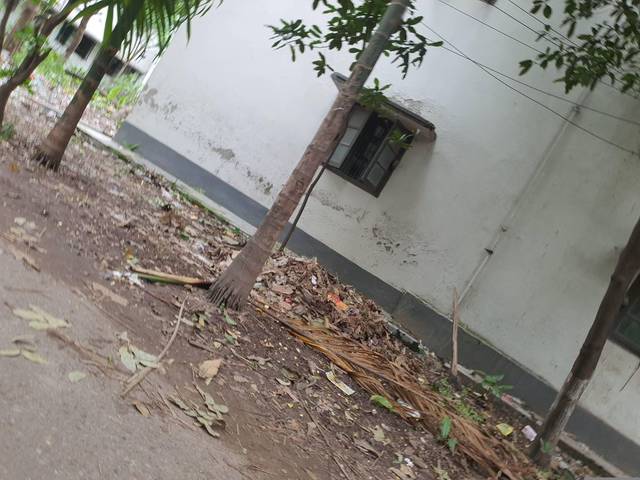
Region: Bangladesh
Coordinates: 23.733, 90.421